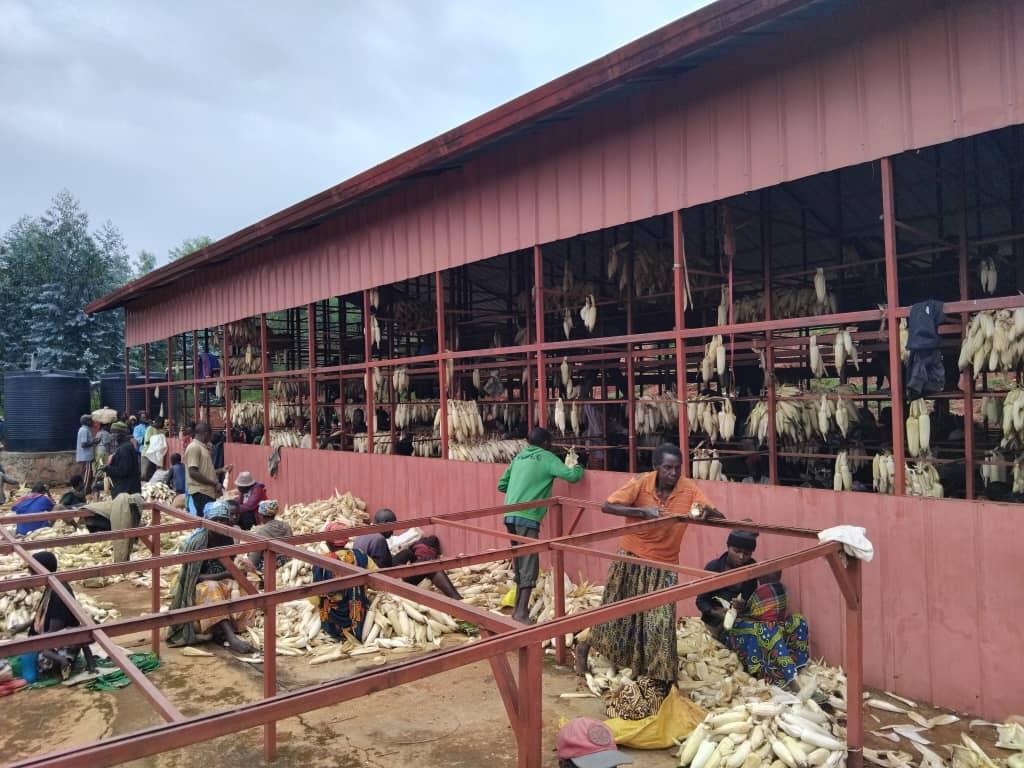
Katika sehumu ya mauzo ya kilimo, wakulima mbimbali wamekusaanyika wakiwa wanaanika zao aina ya mahindi, wakisubiri wanunuaji wanaokuja katika wakitafua bidhaa hizi nzuri kwaajili ya chakula majumbani kwao au biashara.